Describe the emotion expressed in this image:  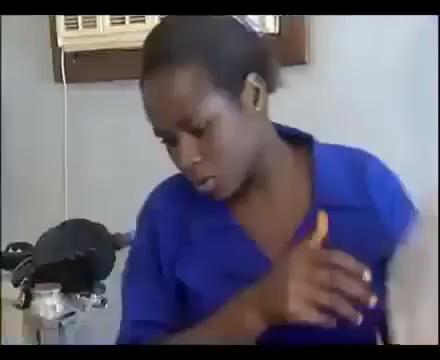
This person displays Pain, valence and arousal with low intensity.